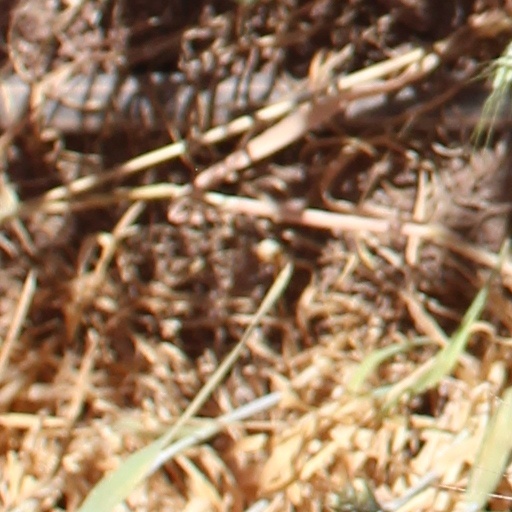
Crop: wheat